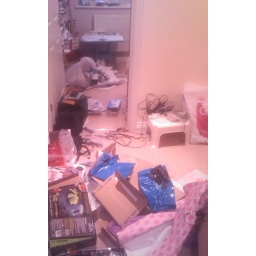
Searching for a floor in the home office